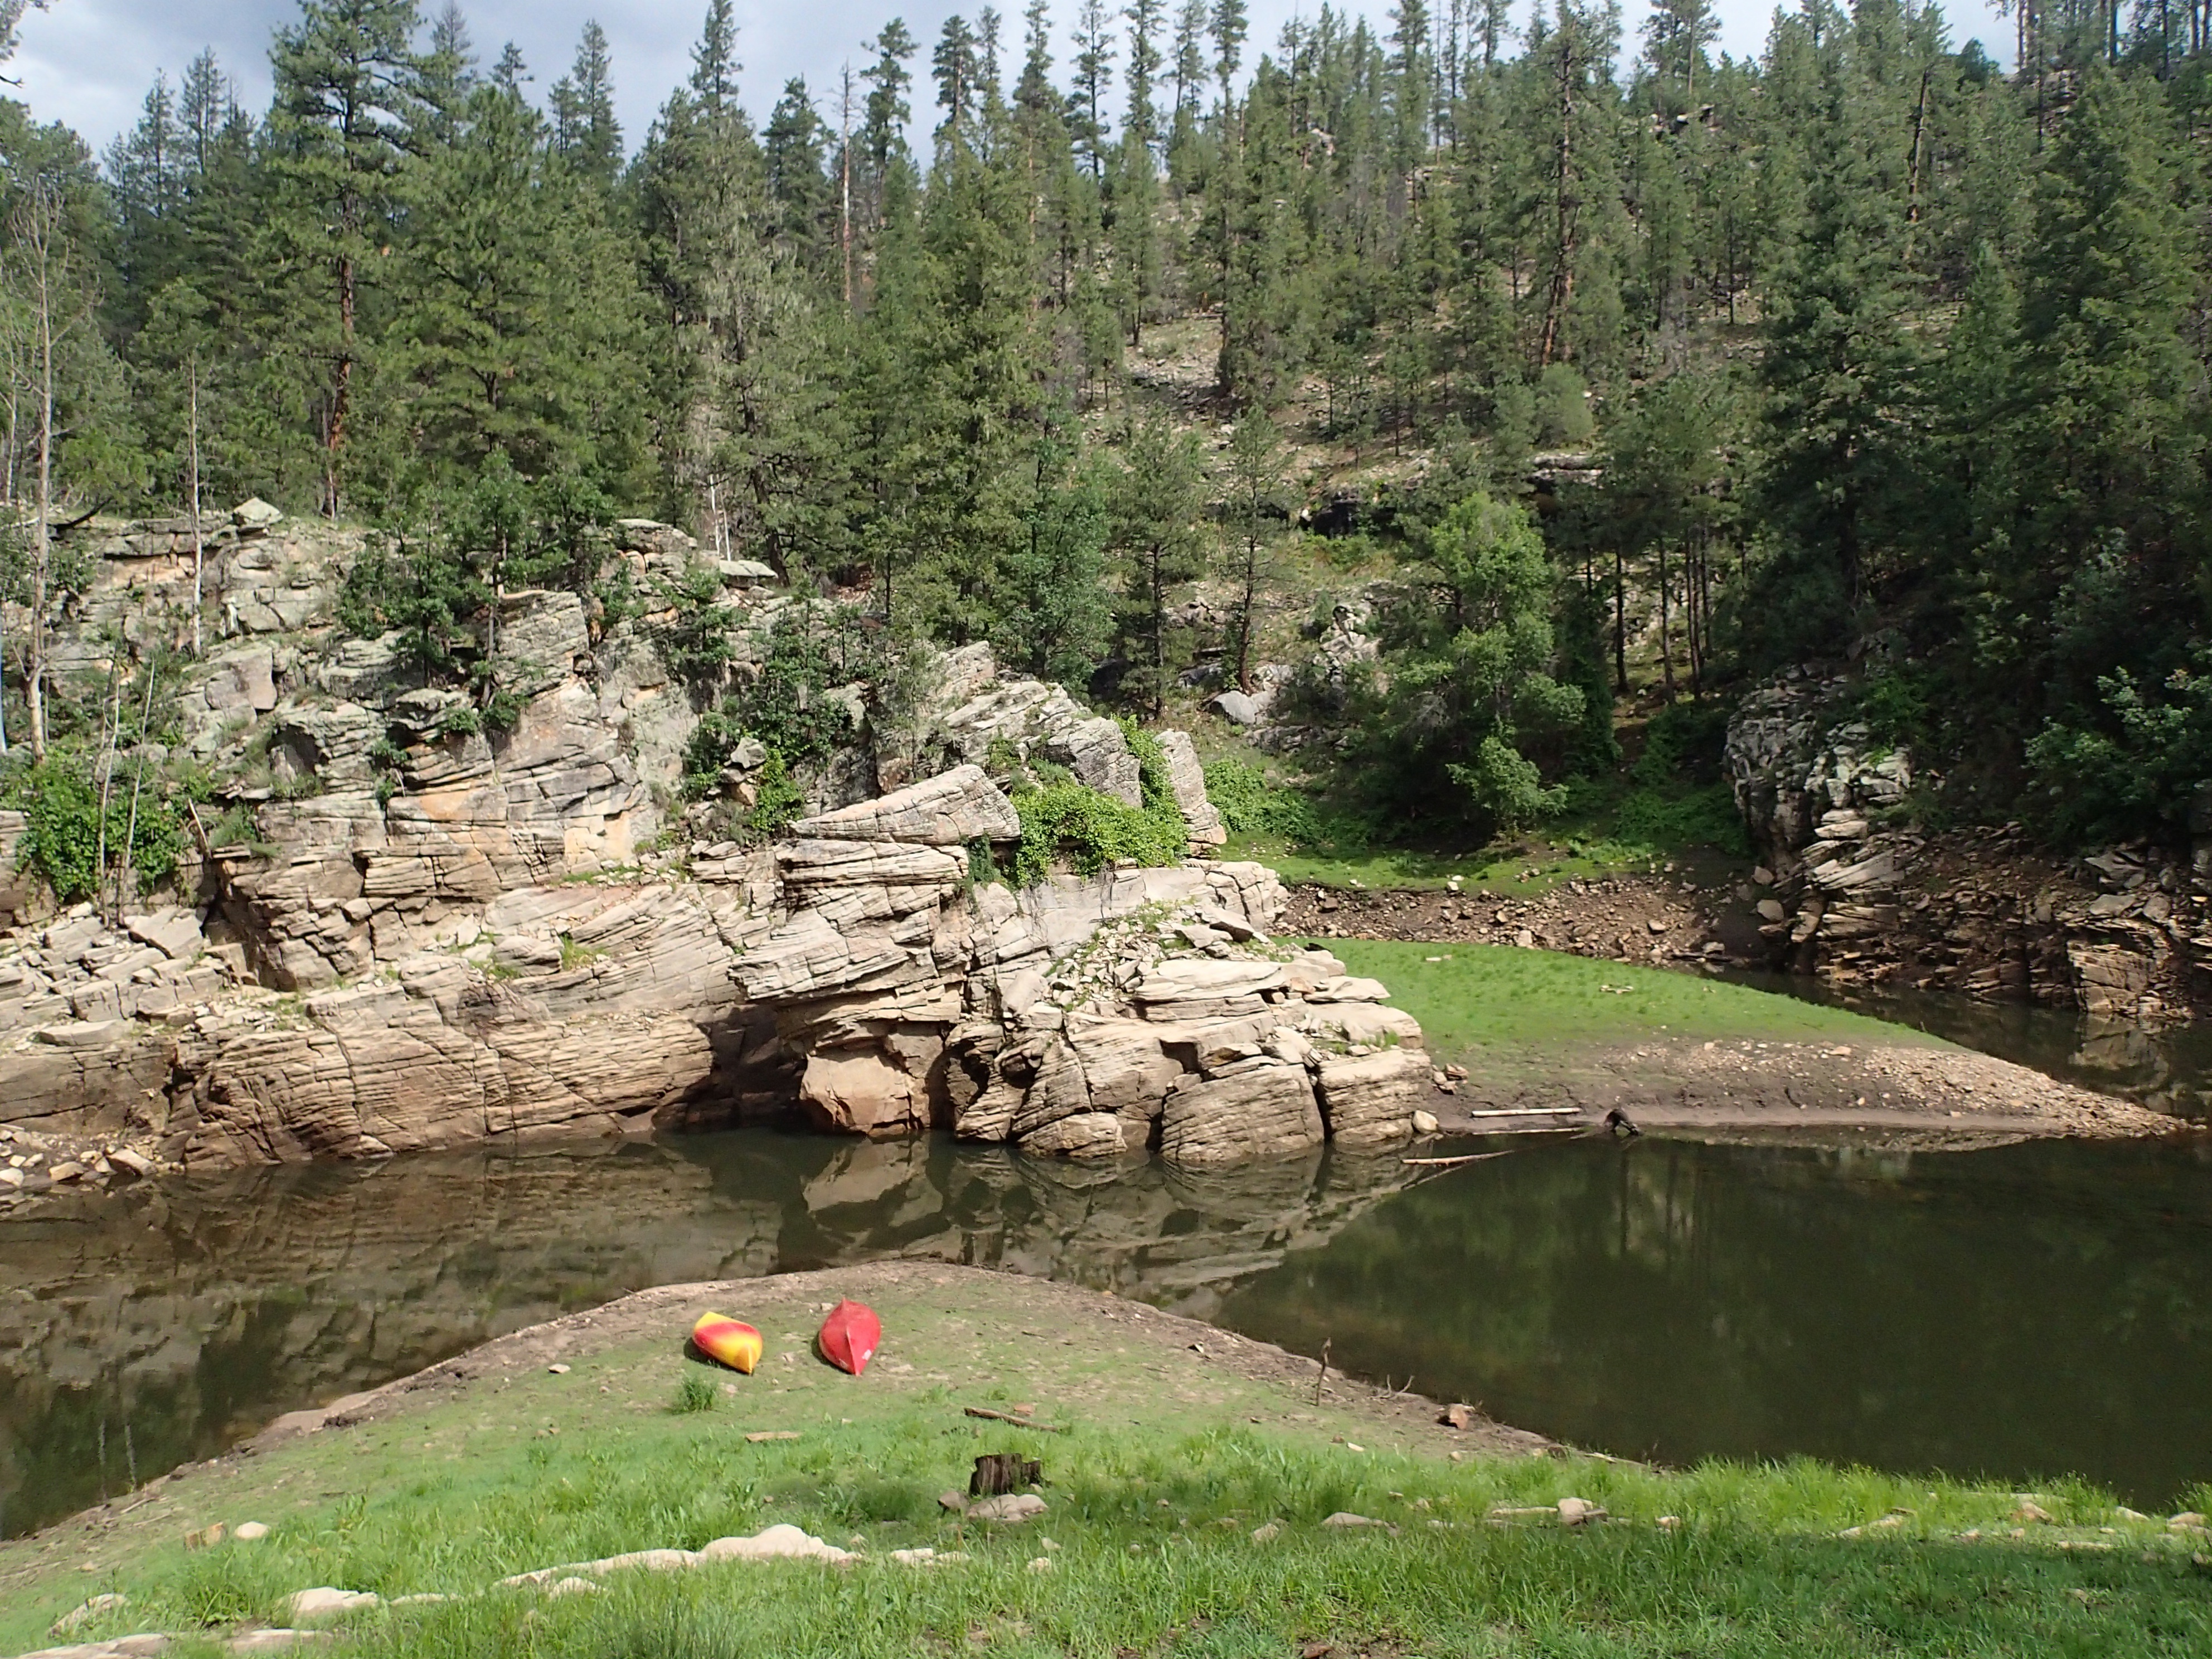
rock, wilderness, mountain, lake, river, valley, pond, stream, kayak, geology, water feature, ecosystem, geological phenomenon